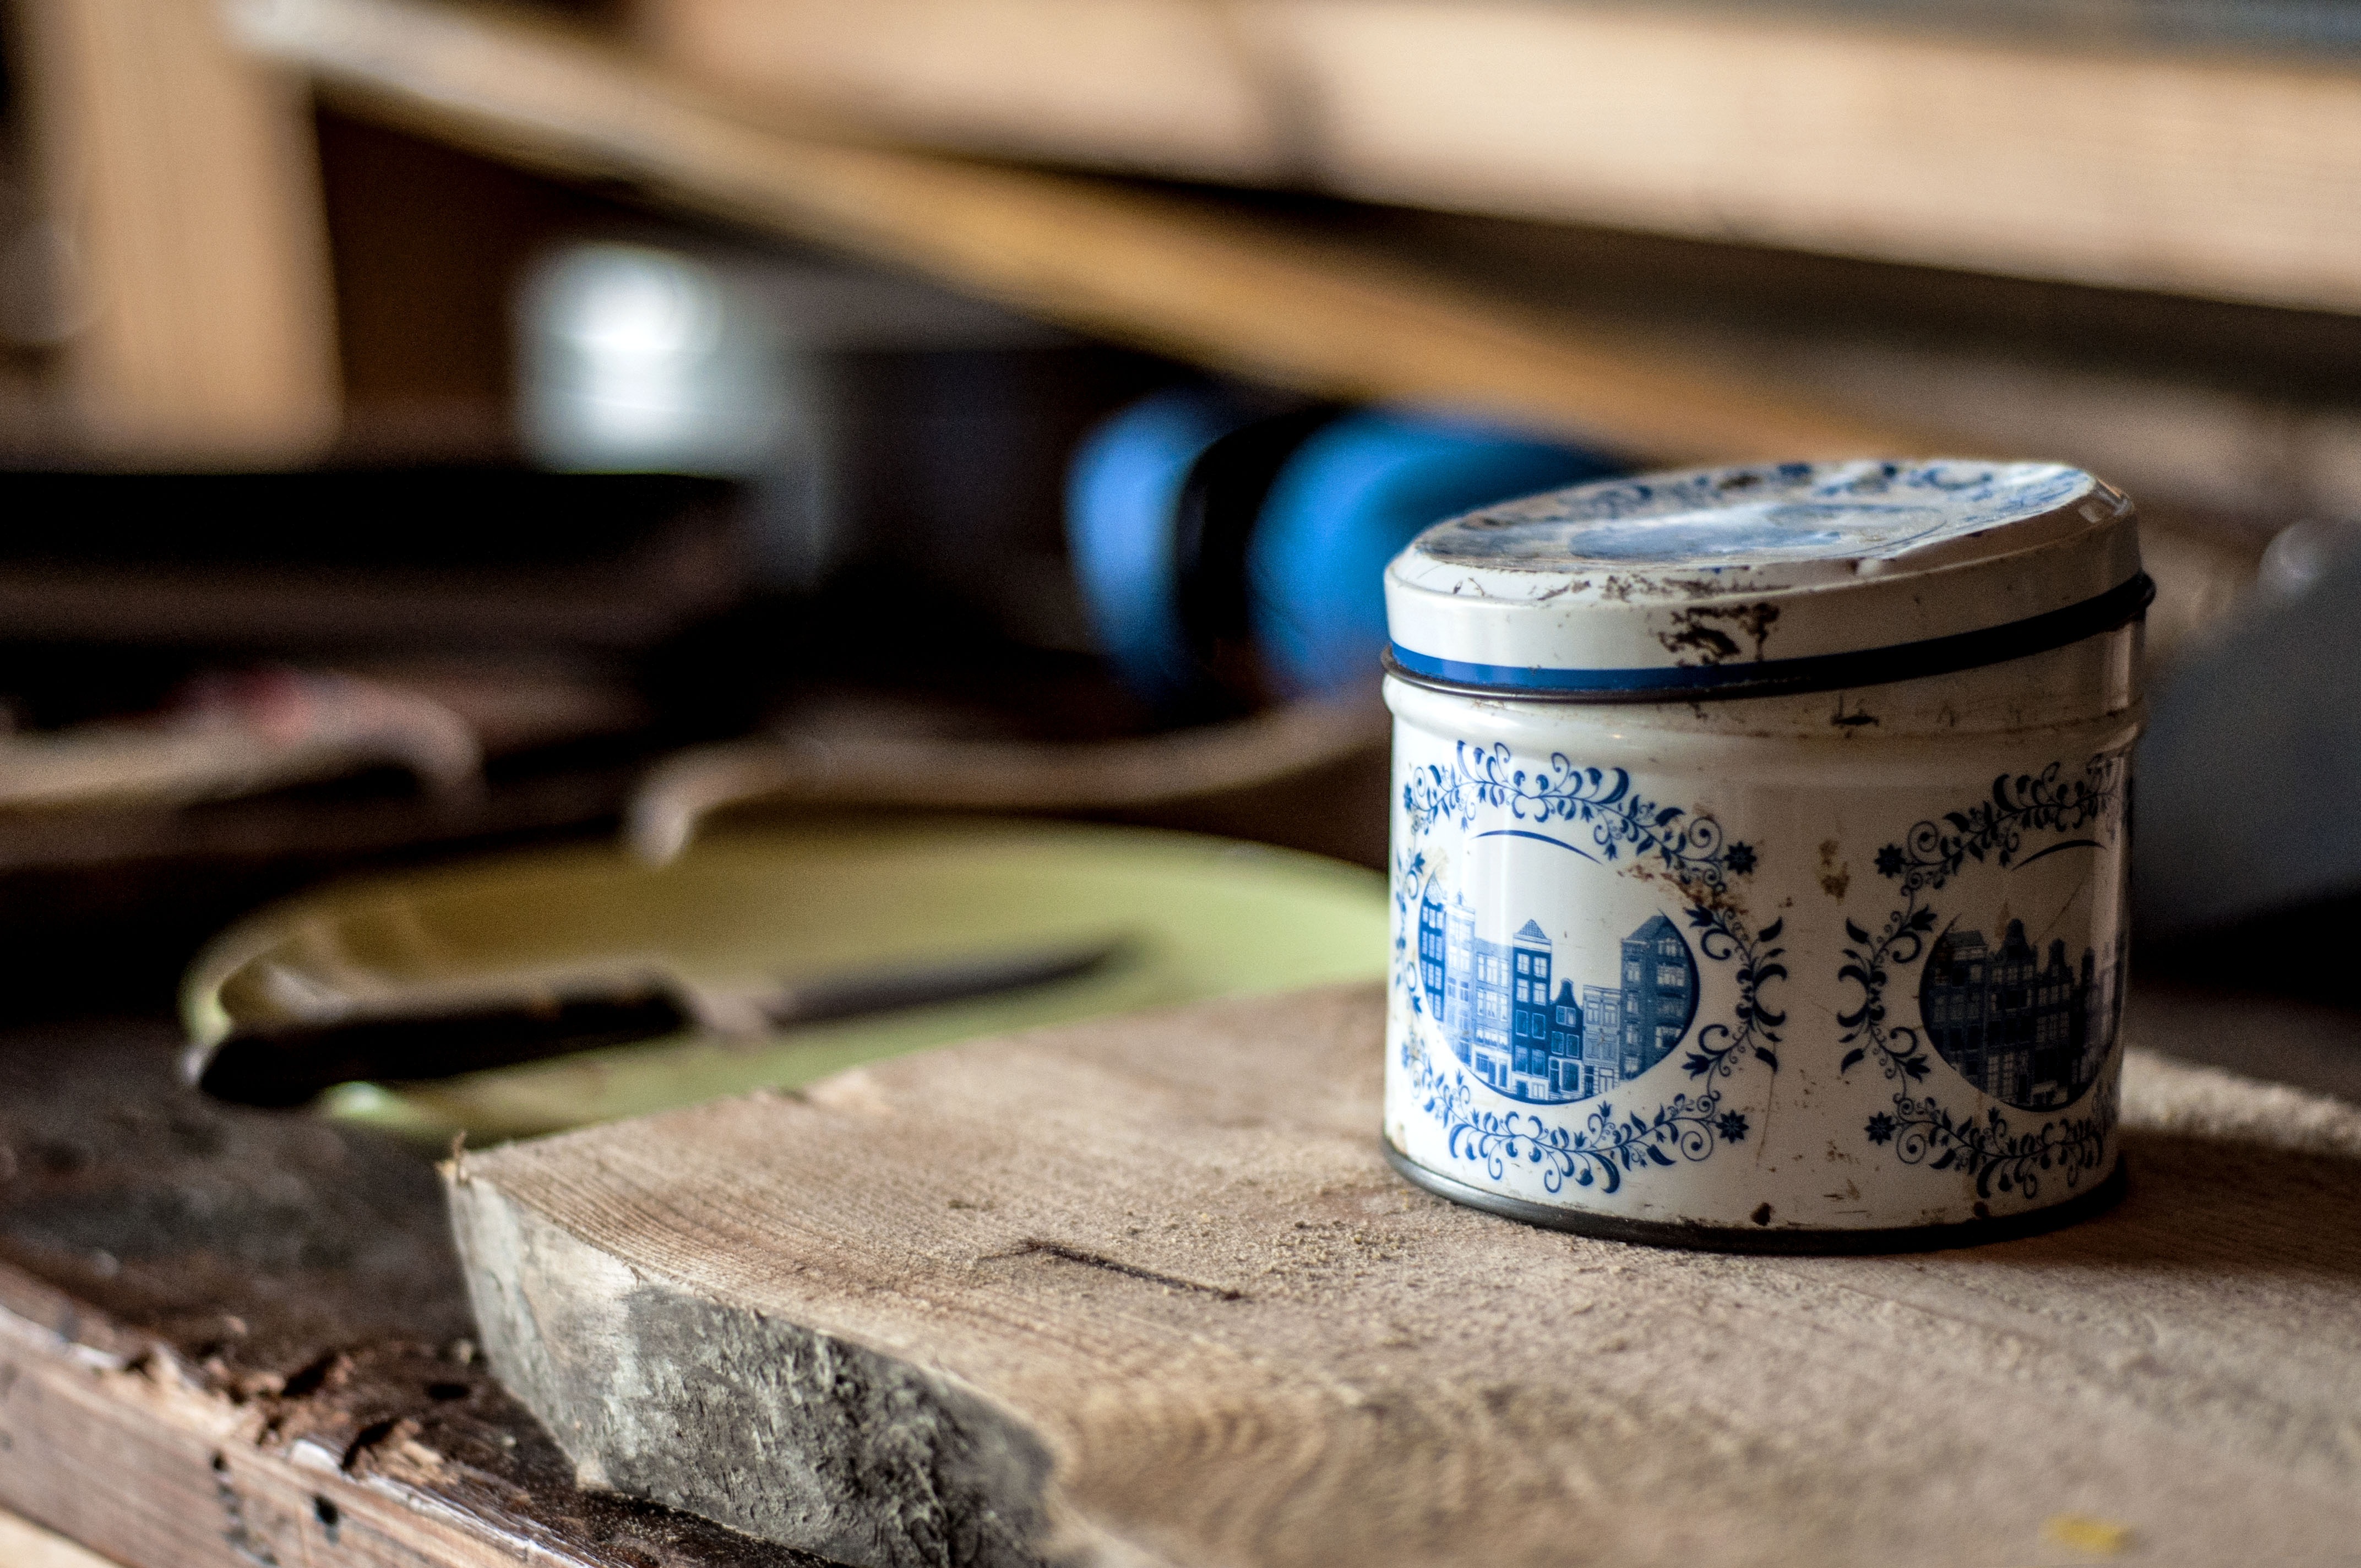
wood, vintage, old, drink, holland, rusty, tin, man made object